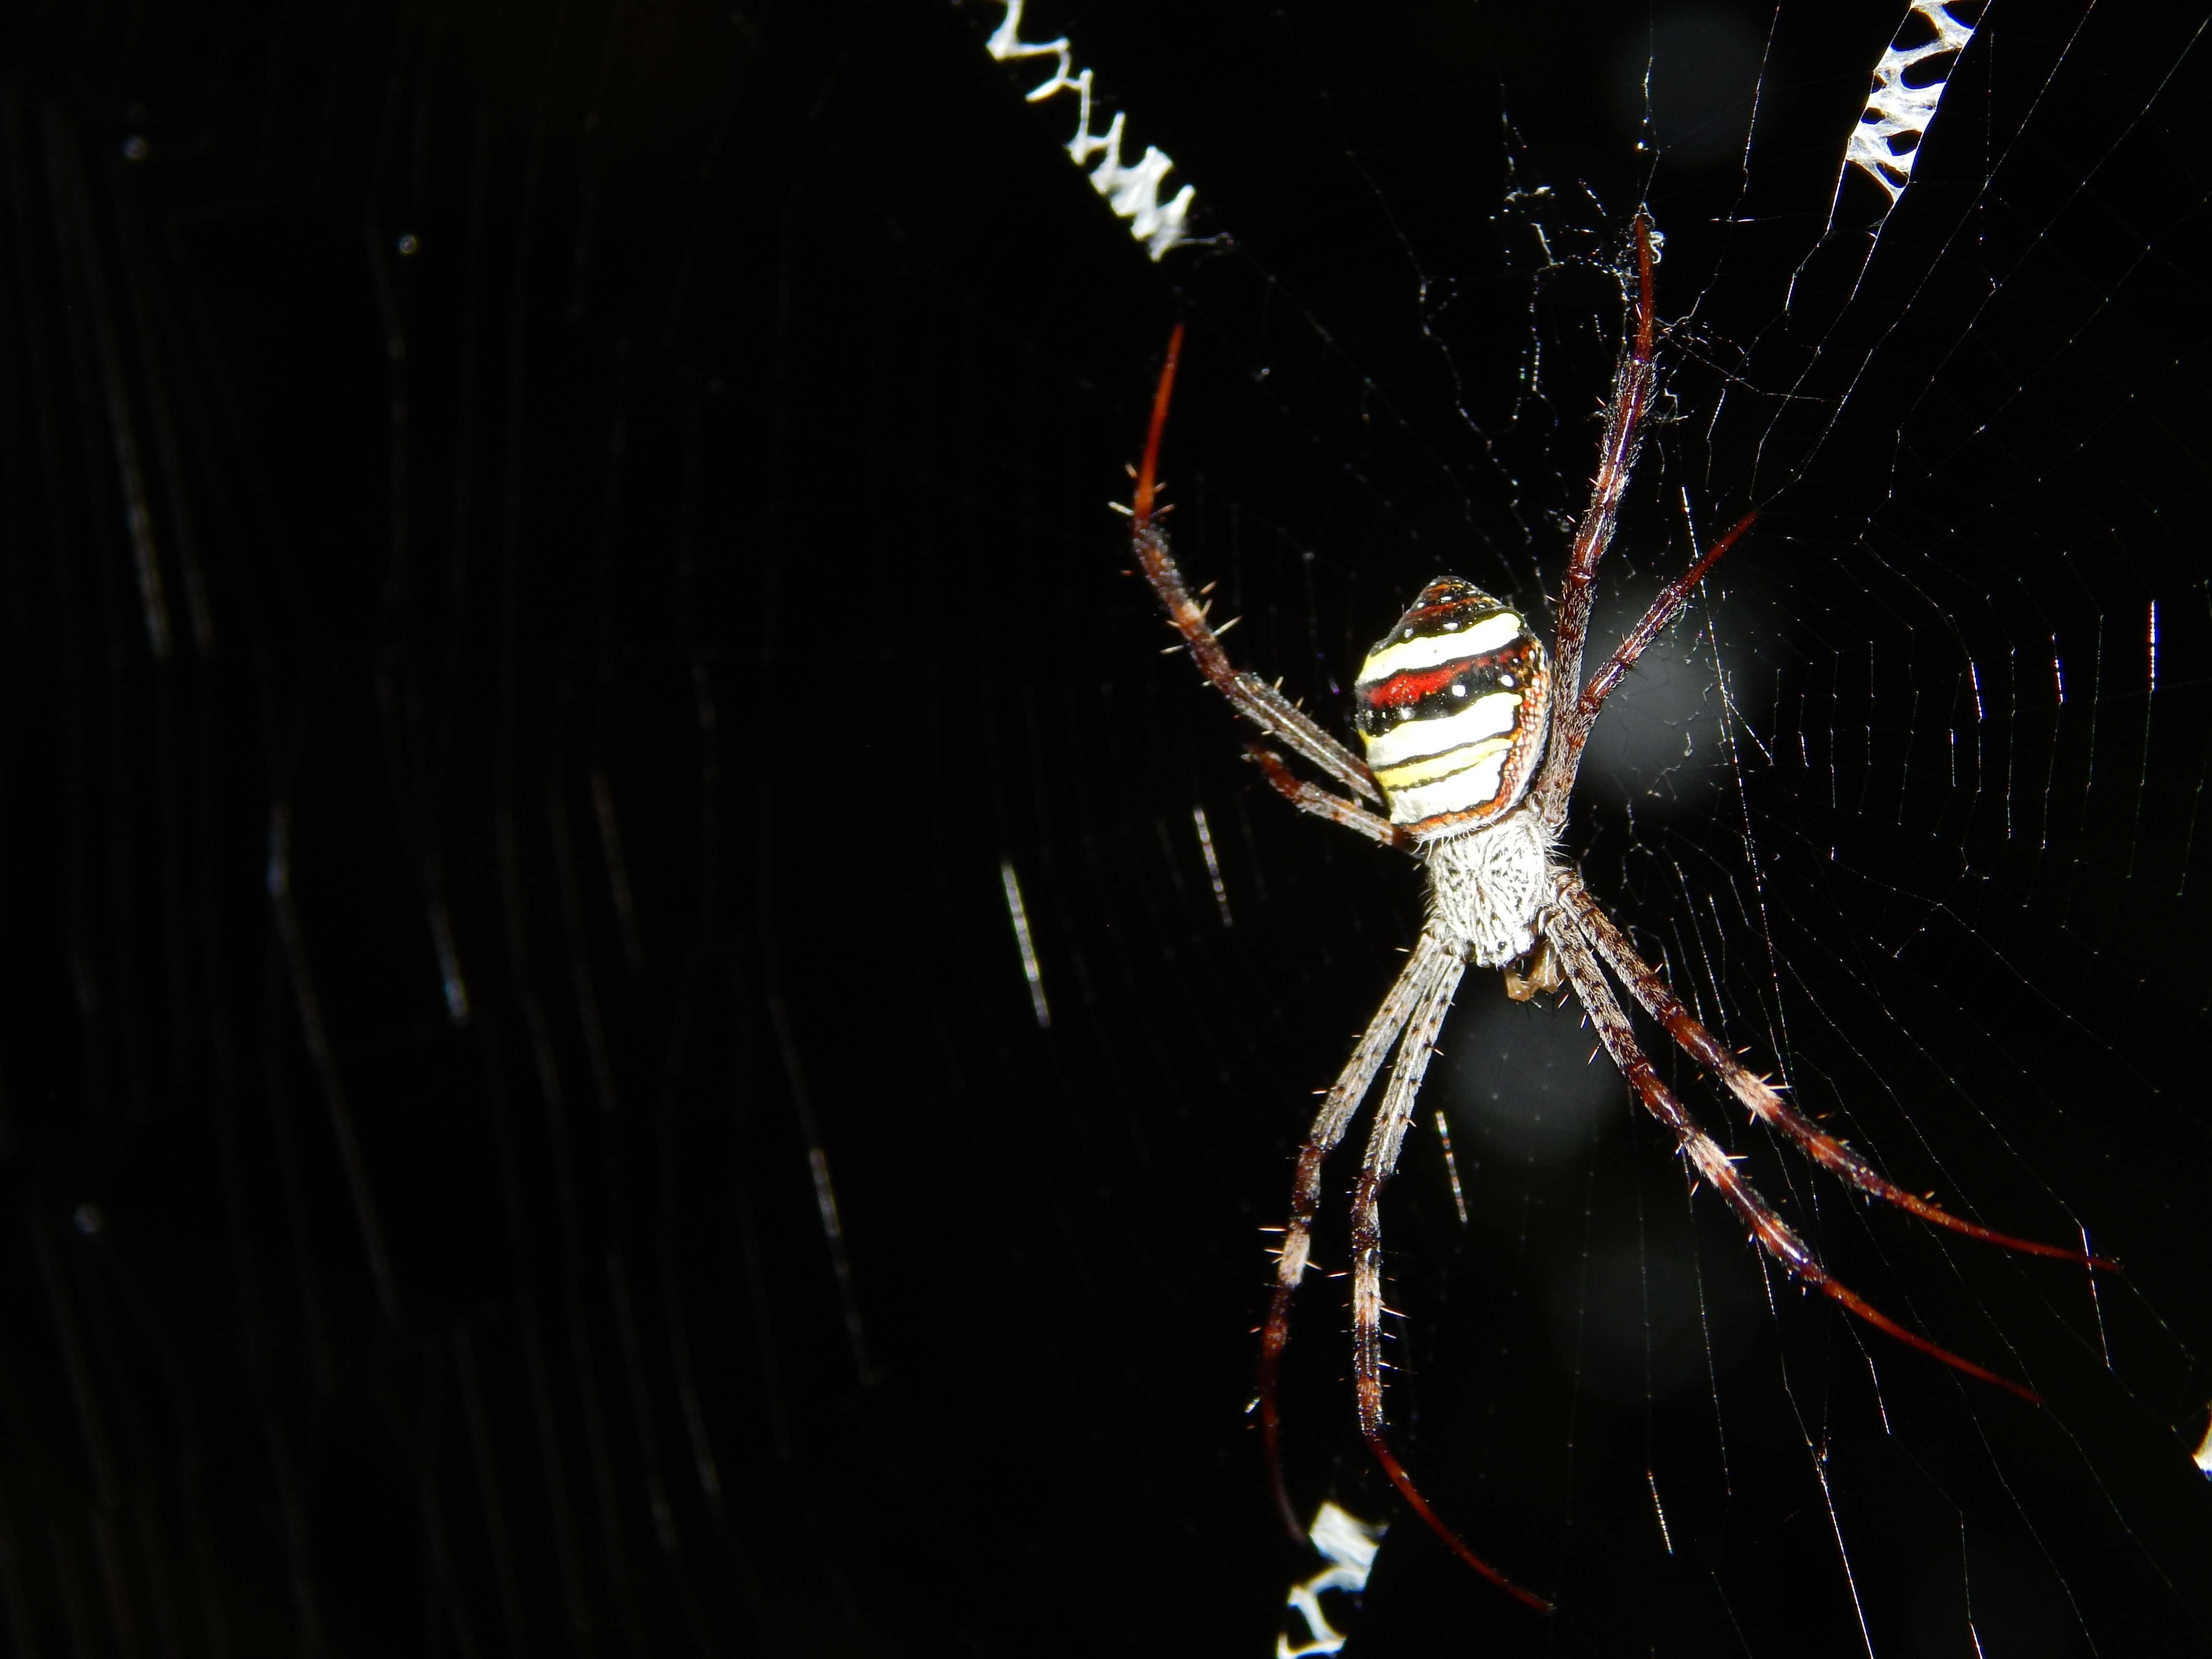
nature, wave, insect, darkness, black, invertebrate, spider web, spider, arachnid, macro photography, arthropod, black background